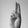
ASL letter: U